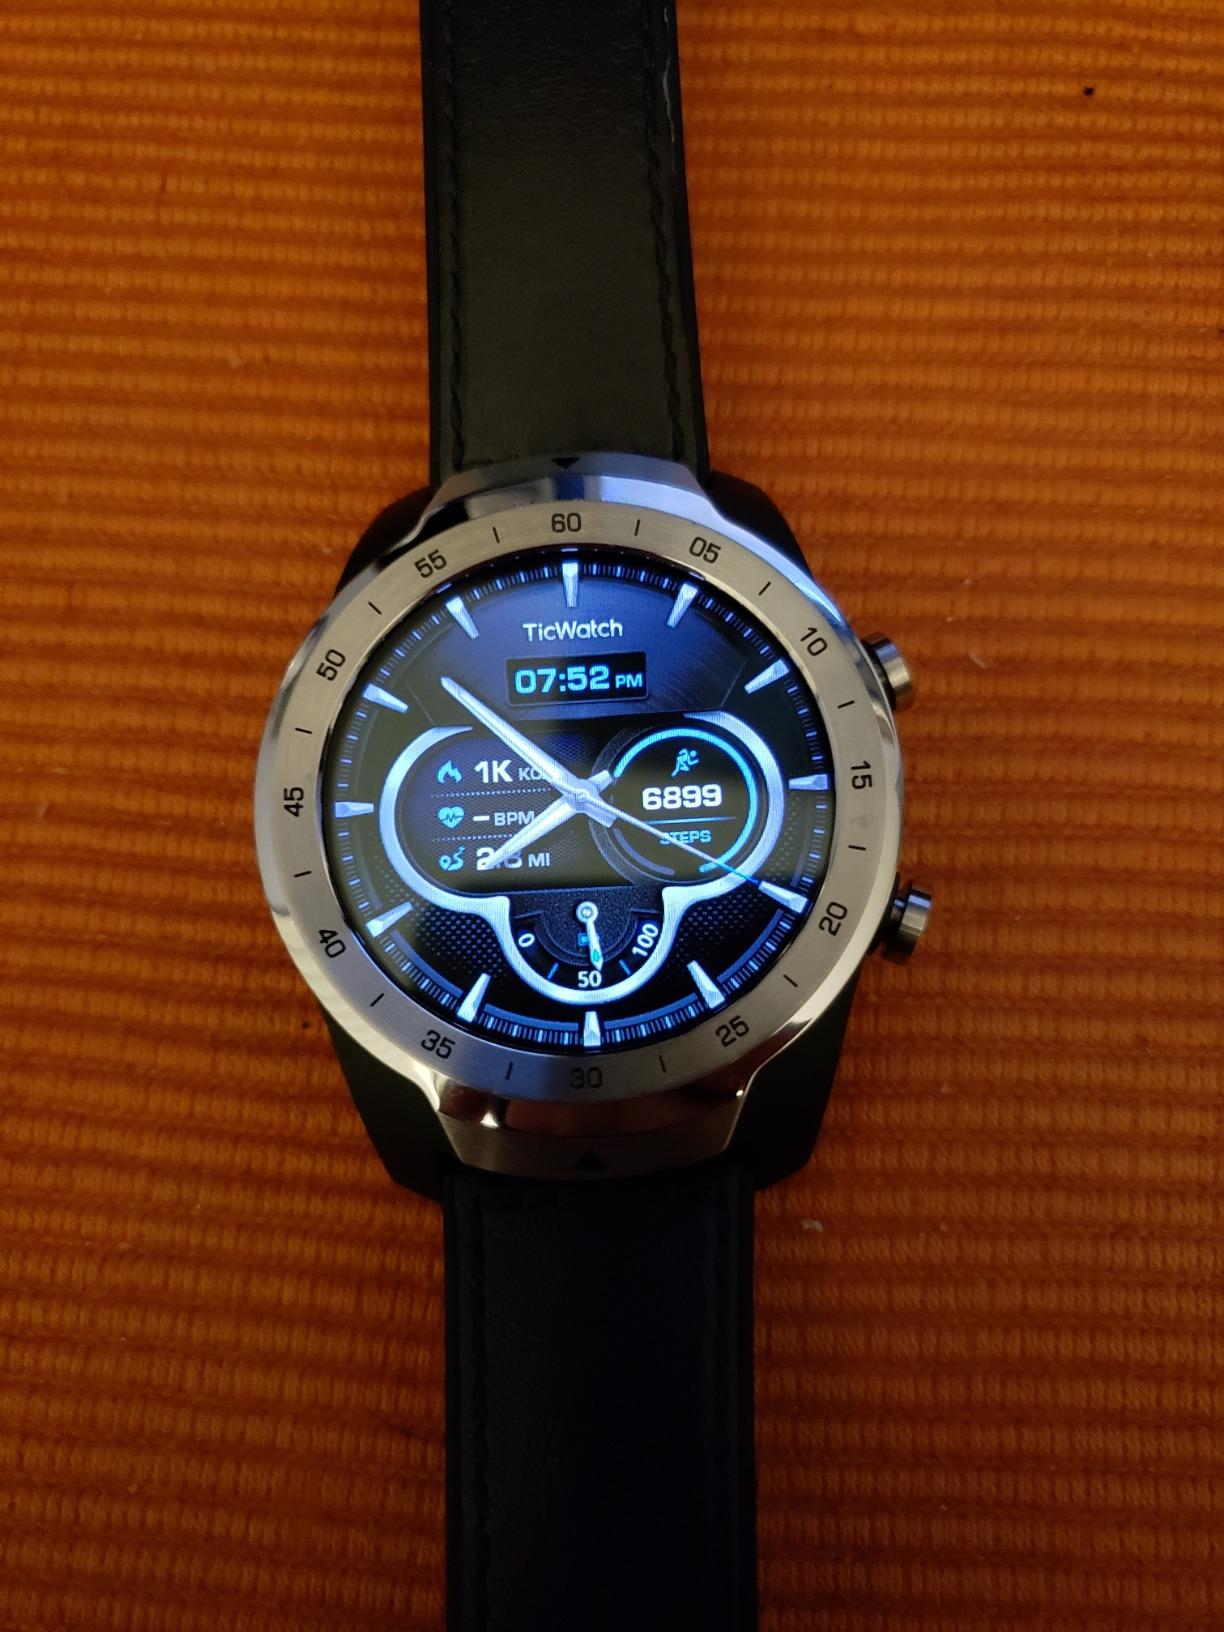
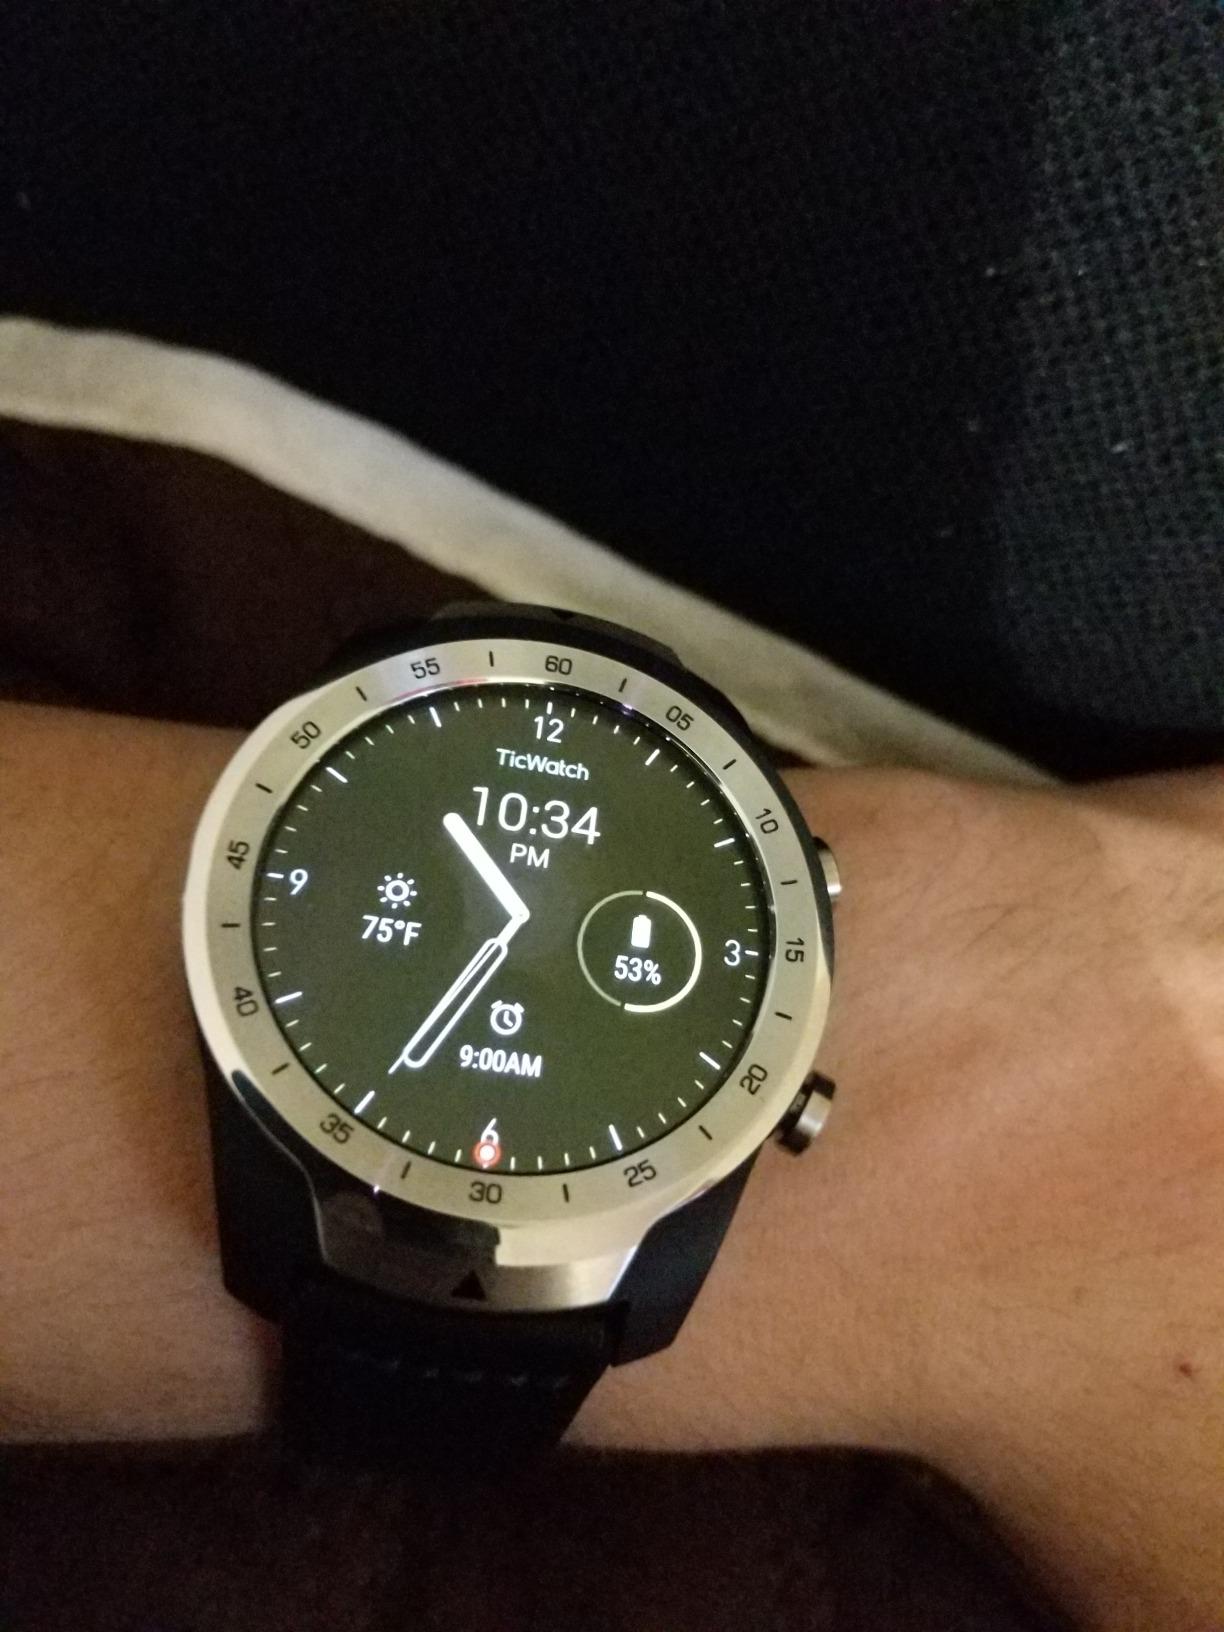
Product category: smartwatch
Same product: yes